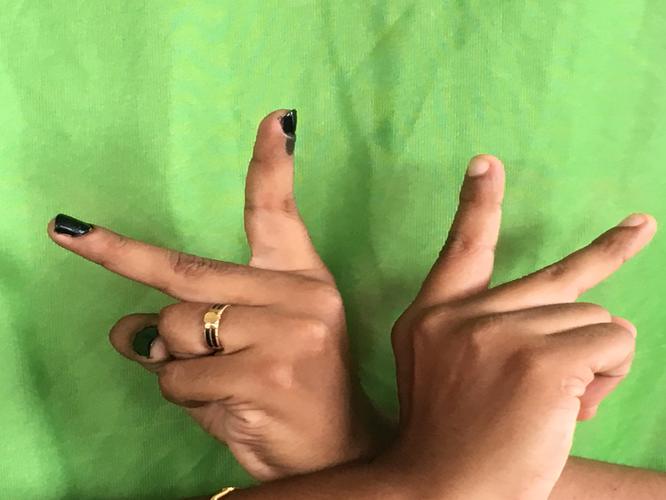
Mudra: Kartariswastika
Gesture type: double_hand